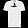
Label: T - shirt / top